James R. Slack

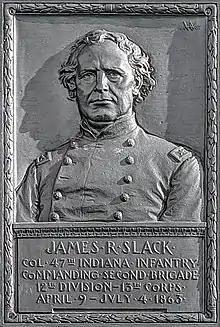
Bronze relief portrait of Slack at Vicksburg National Military Park

Slack was born in Bucks County, Pennsylvania in 1818. His family moved to Indiana in 1837 where he worked as a farm hand on his father's farm. He also worked as a teacher, studied law and was admitted to the bar in 1840. He moved to Huntington, Indiana where he became involved in politics, first as county auditor then as a member of the Indiana State Senate.